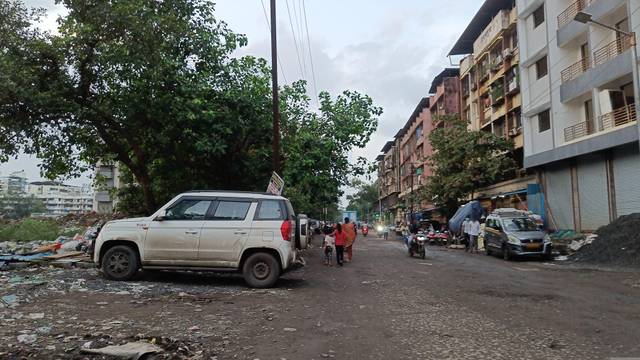
Region: India
Coordinates: 19.21, 73.1